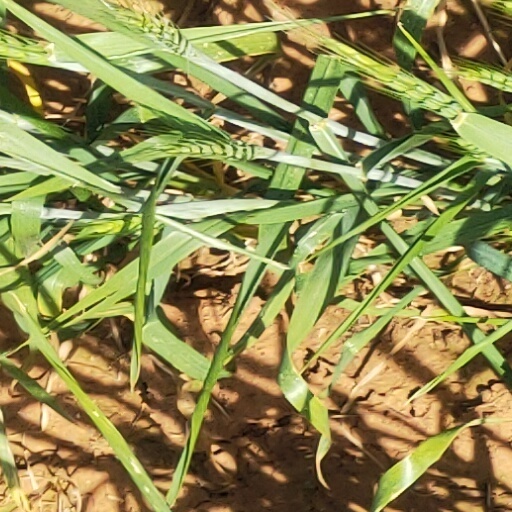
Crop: wheat